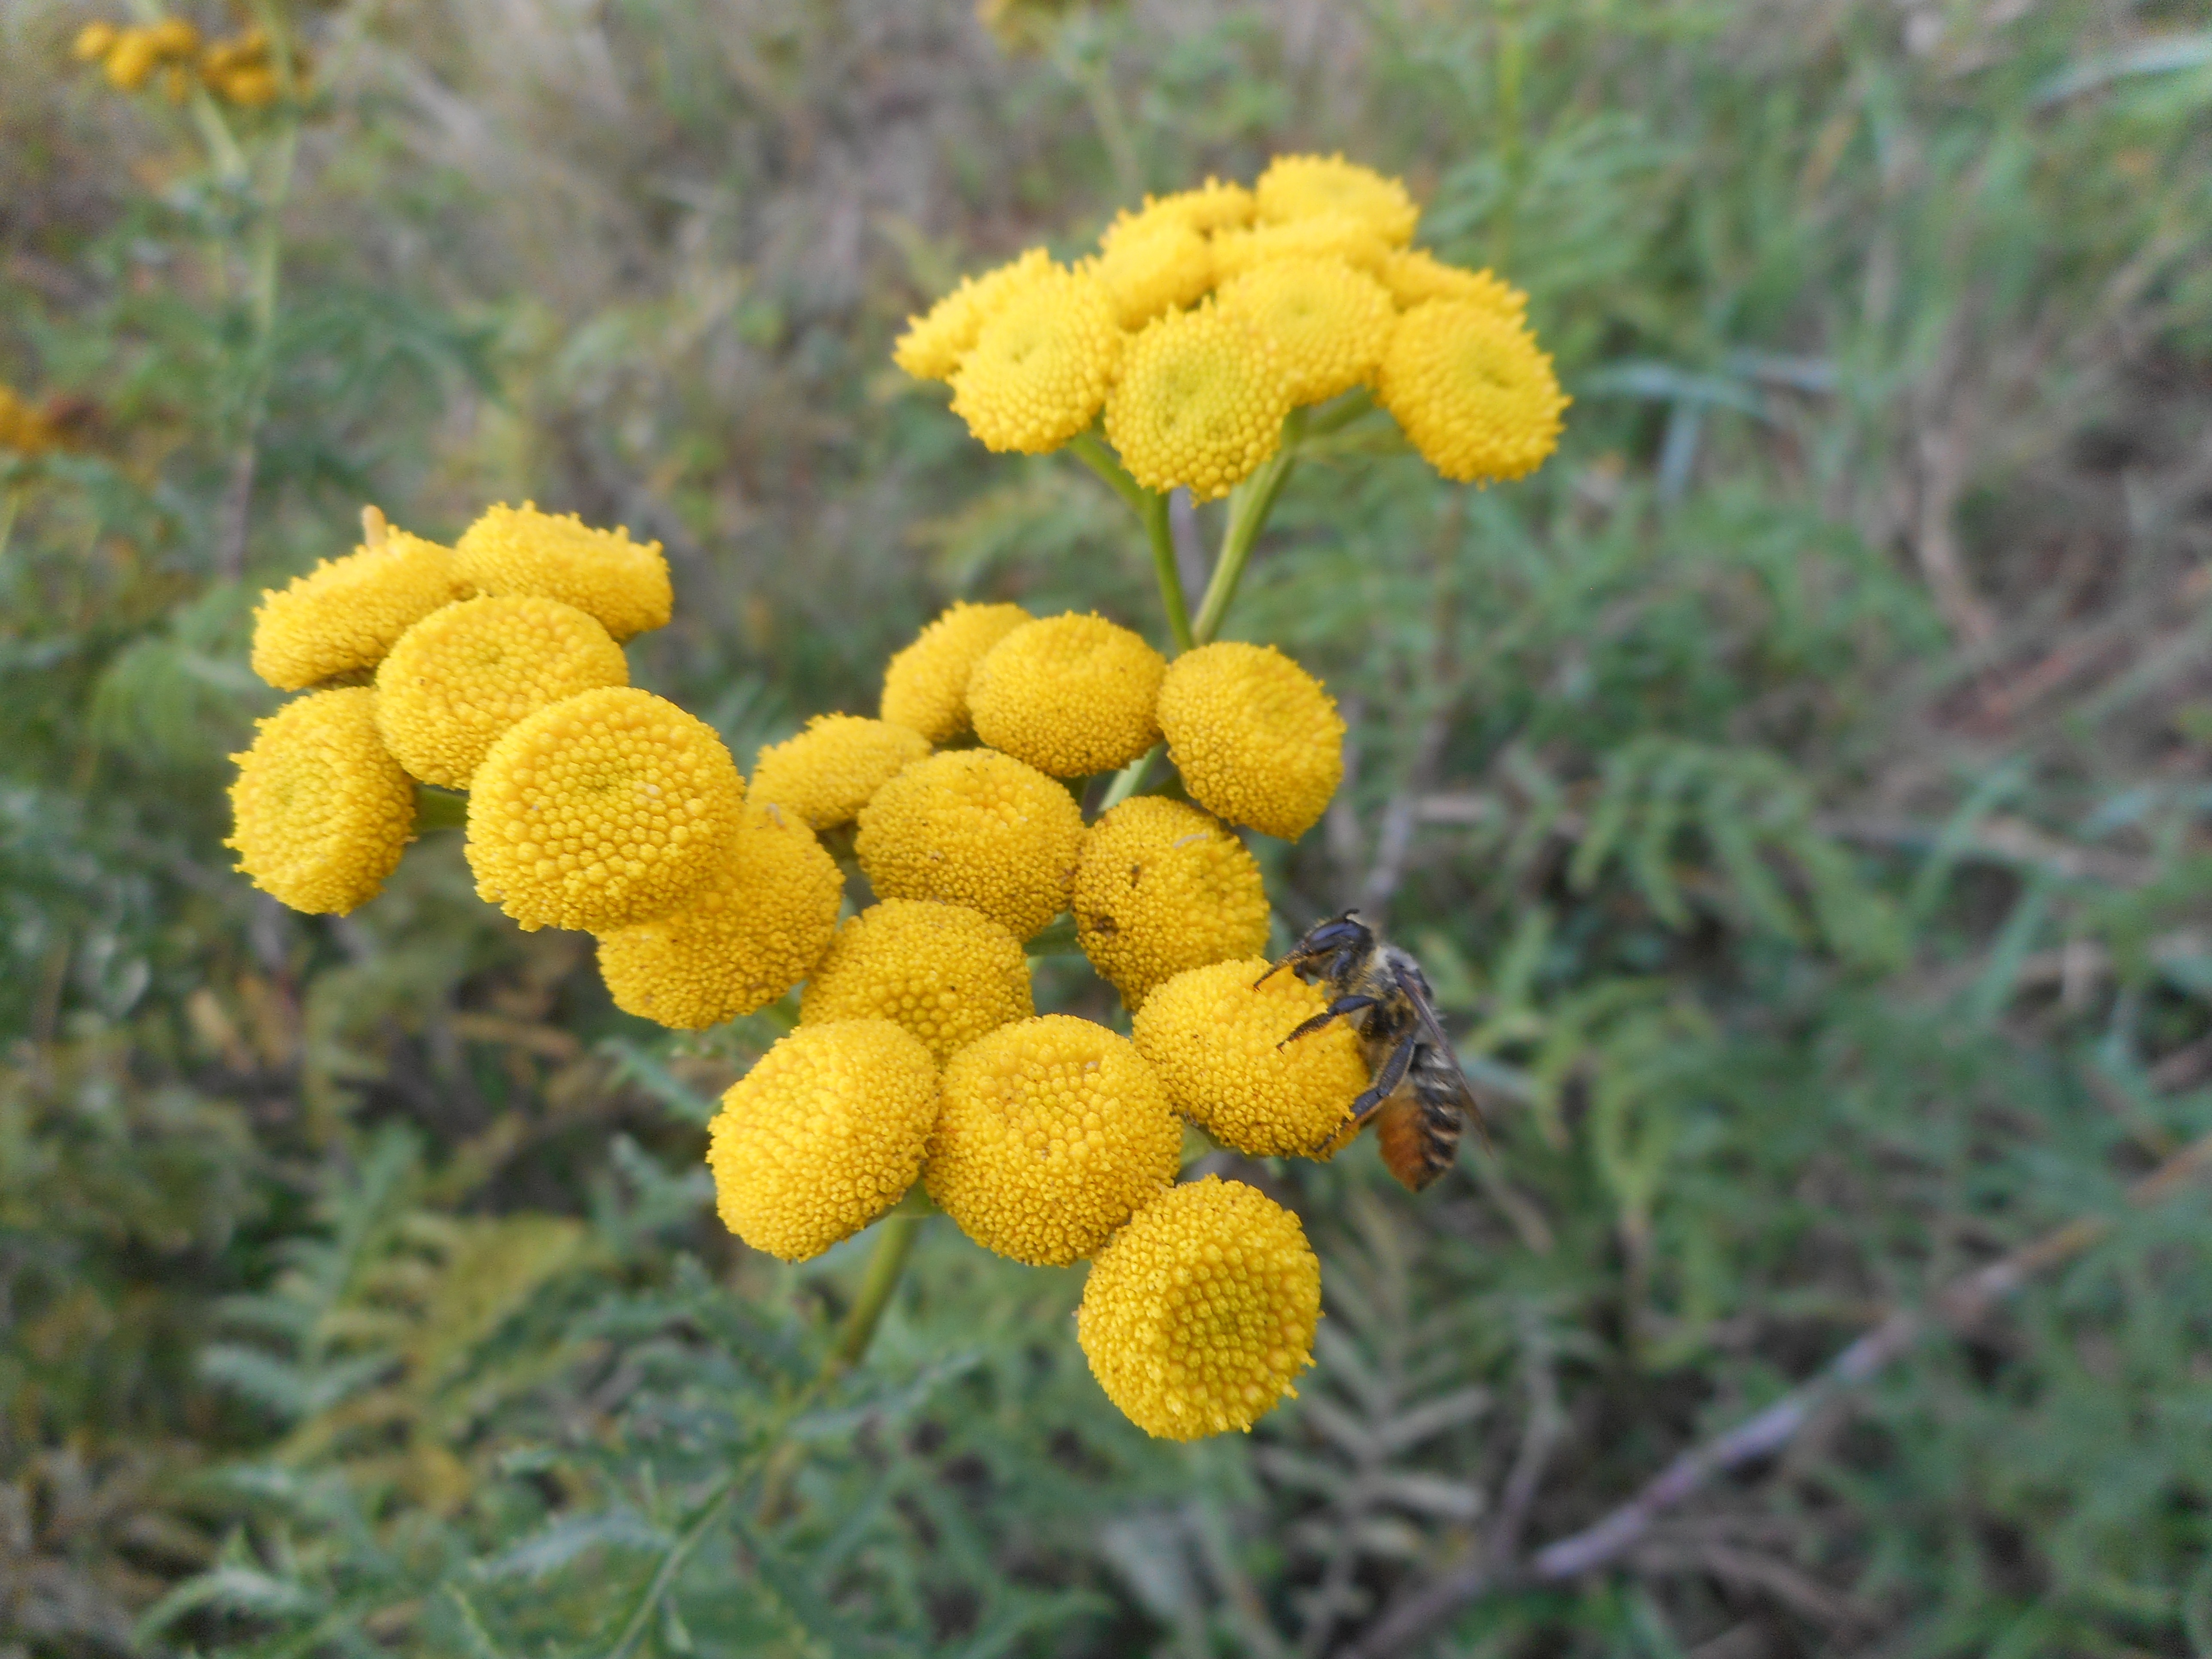
plant, flower, herb, botany, yellow, flora, wildflower, yarrow, tansy, flowering plant, daisy family, annual plant, common tansy, land plant, chamaemelum nobile